Beat Bop

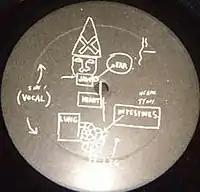
B-side label

The original test pressing feature art designed by Jean-Michel Basquiat. The artwork of the record are typical of his graffiti-influenced style, chaotic clash of imagery and text. In contrast to his colorful canvas work, however, they are drawn in black and white. The front cover includes his crown motif, rough sketches of bones, an explosion (and within it, the word "bang!" in capital letters), and Roman numerals.